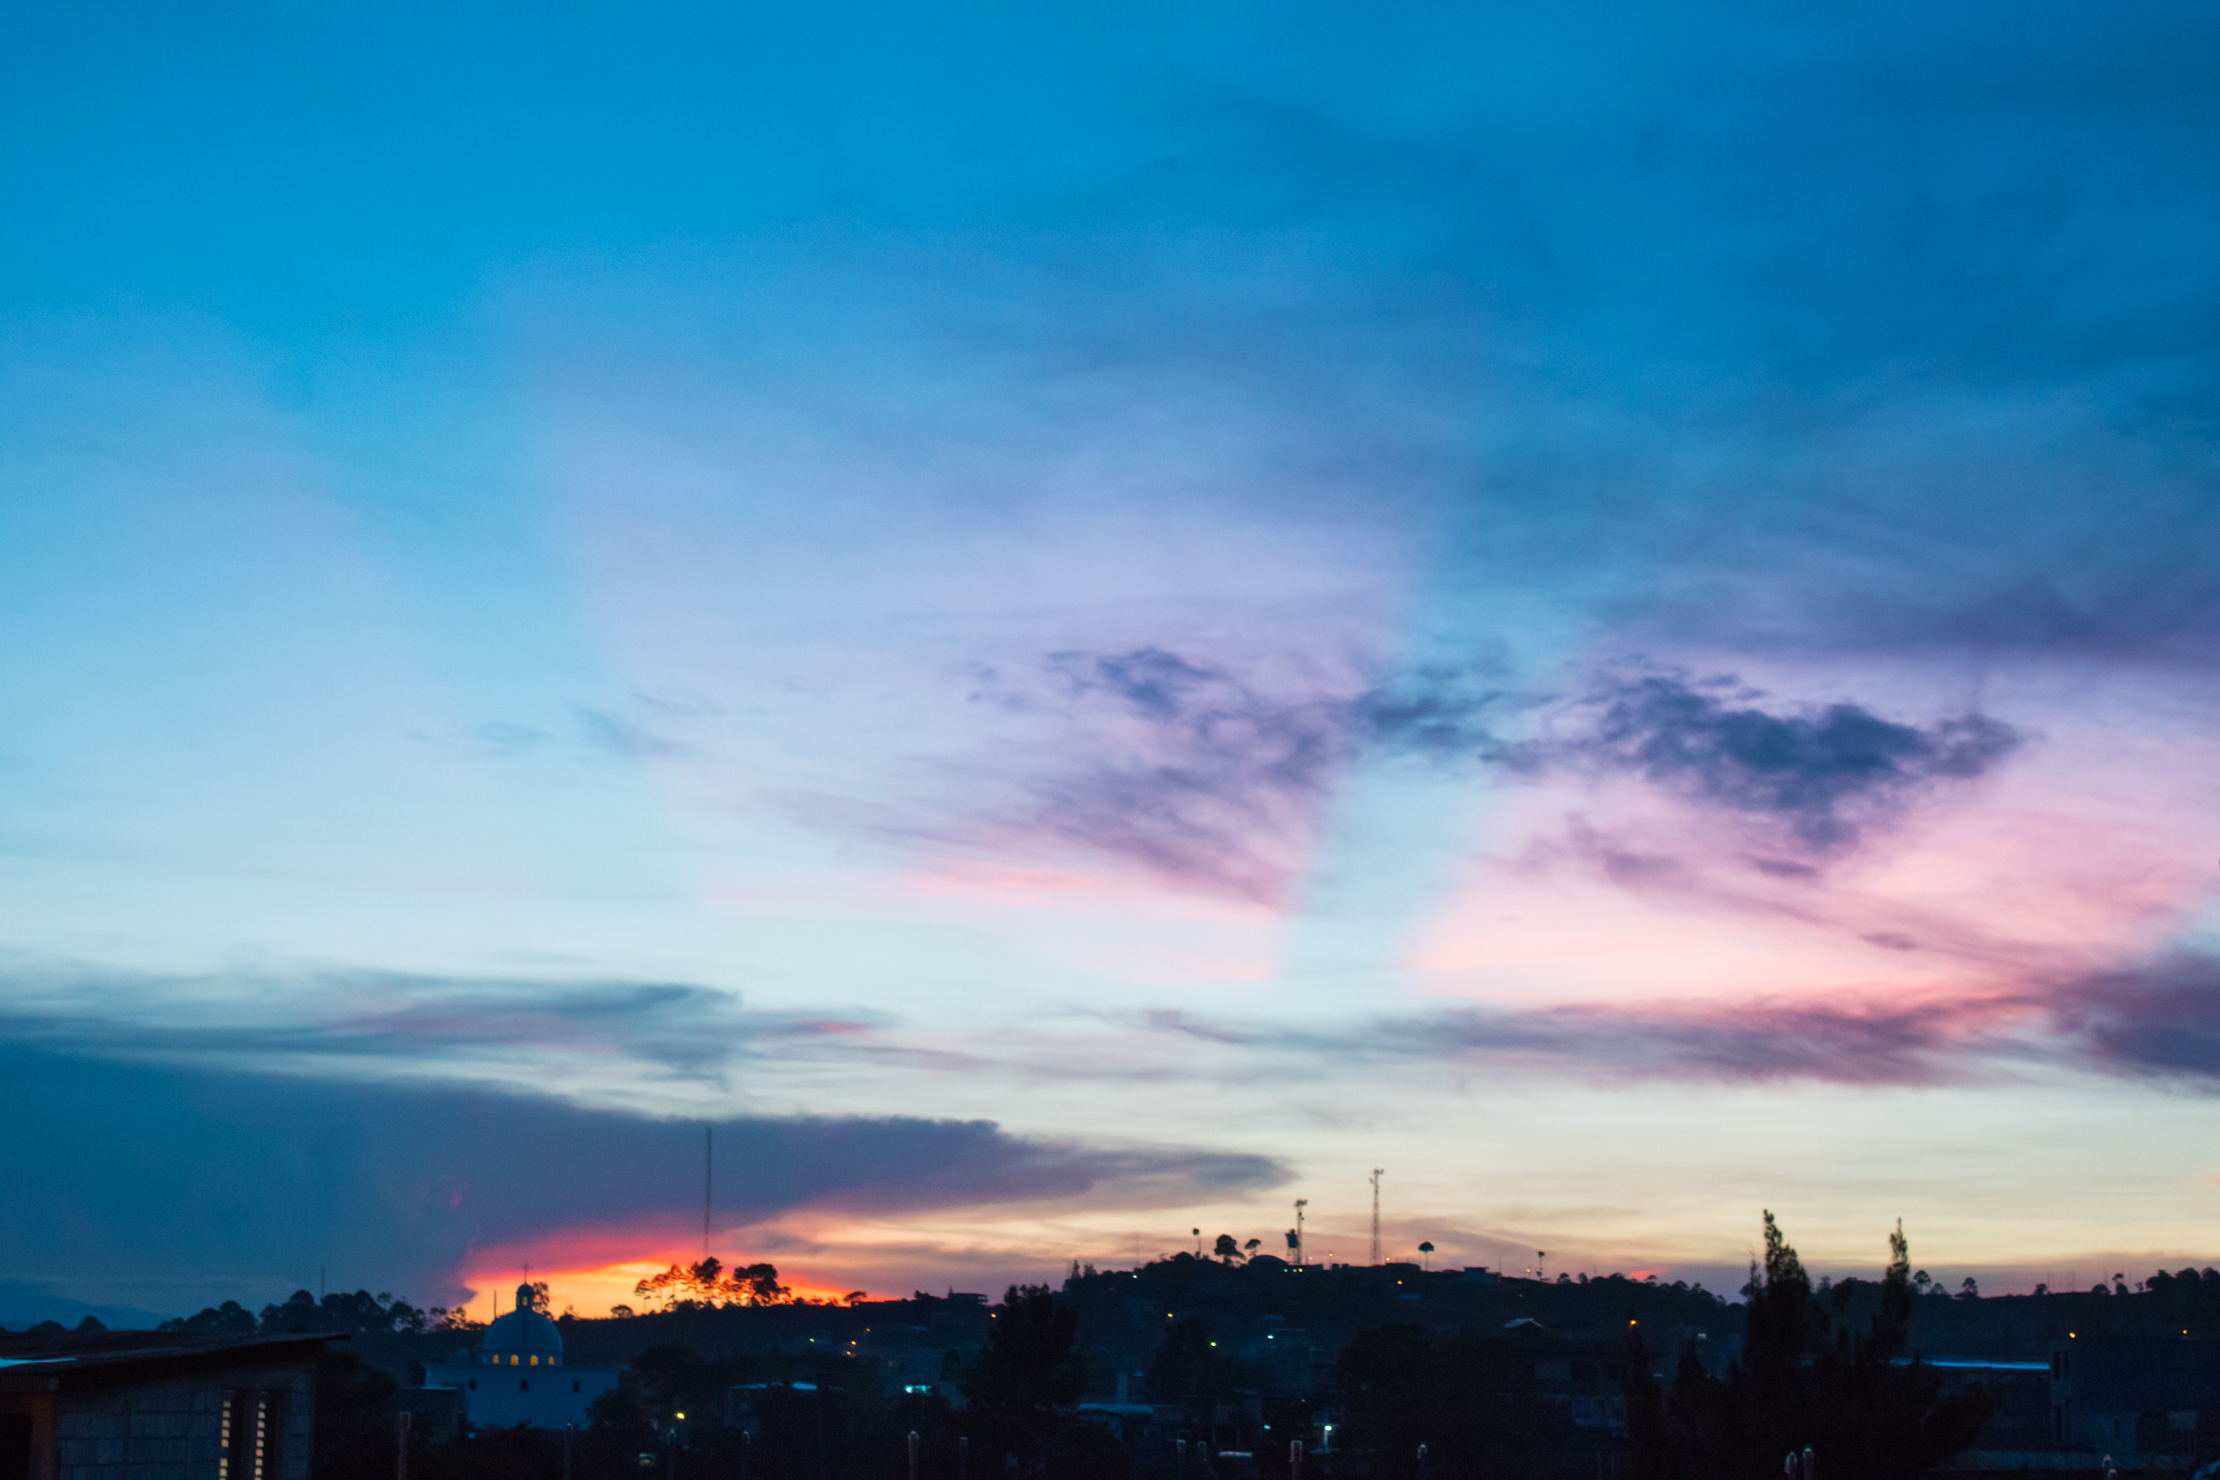
atardecer, cielo, sky, afterglow, dawn, cloud, horizon, atmosphere, daytime, red sky at morning, sunrise, morning, sunset, evening, dusk, sunlight, cumulus, skyline, meteorological phenomenon, calm, city, computer wallpaper